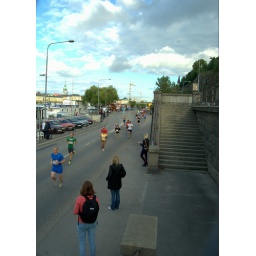
trying to cross the street to get back home, but a half-marathon got in the way